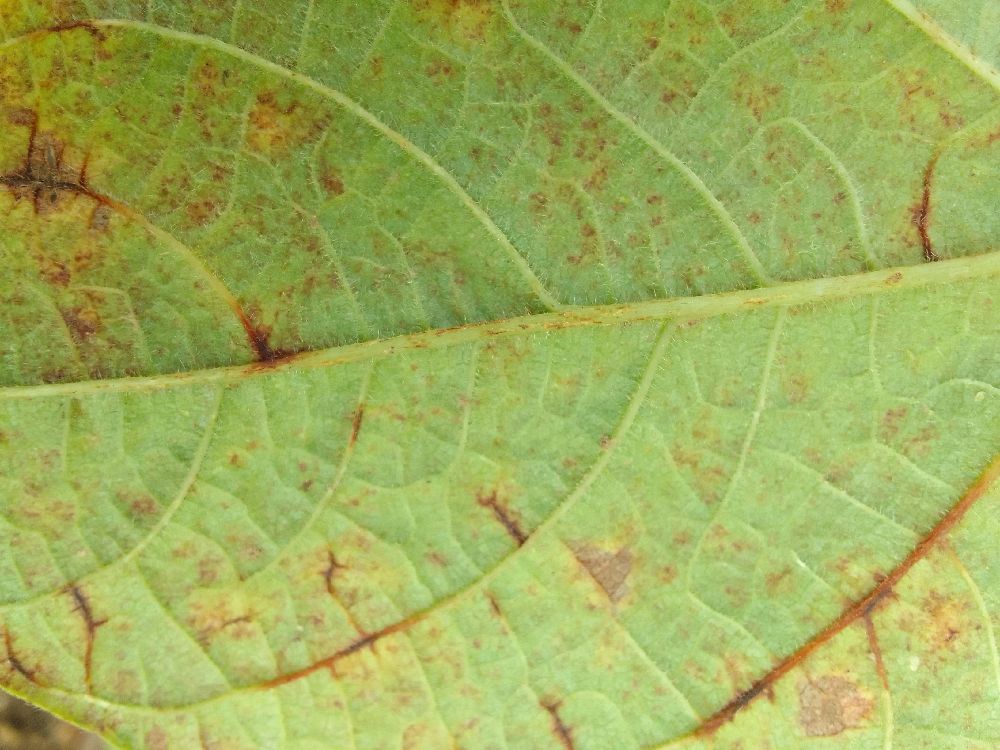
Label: anthracnose